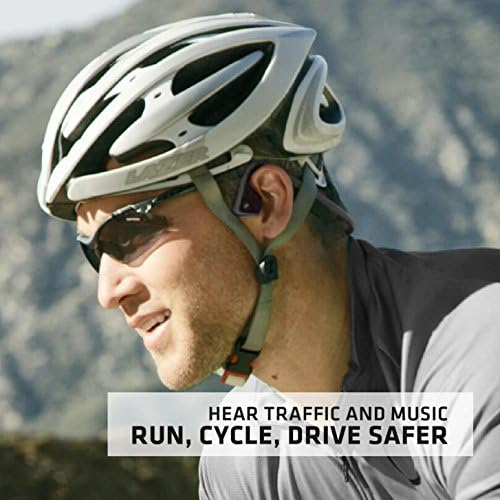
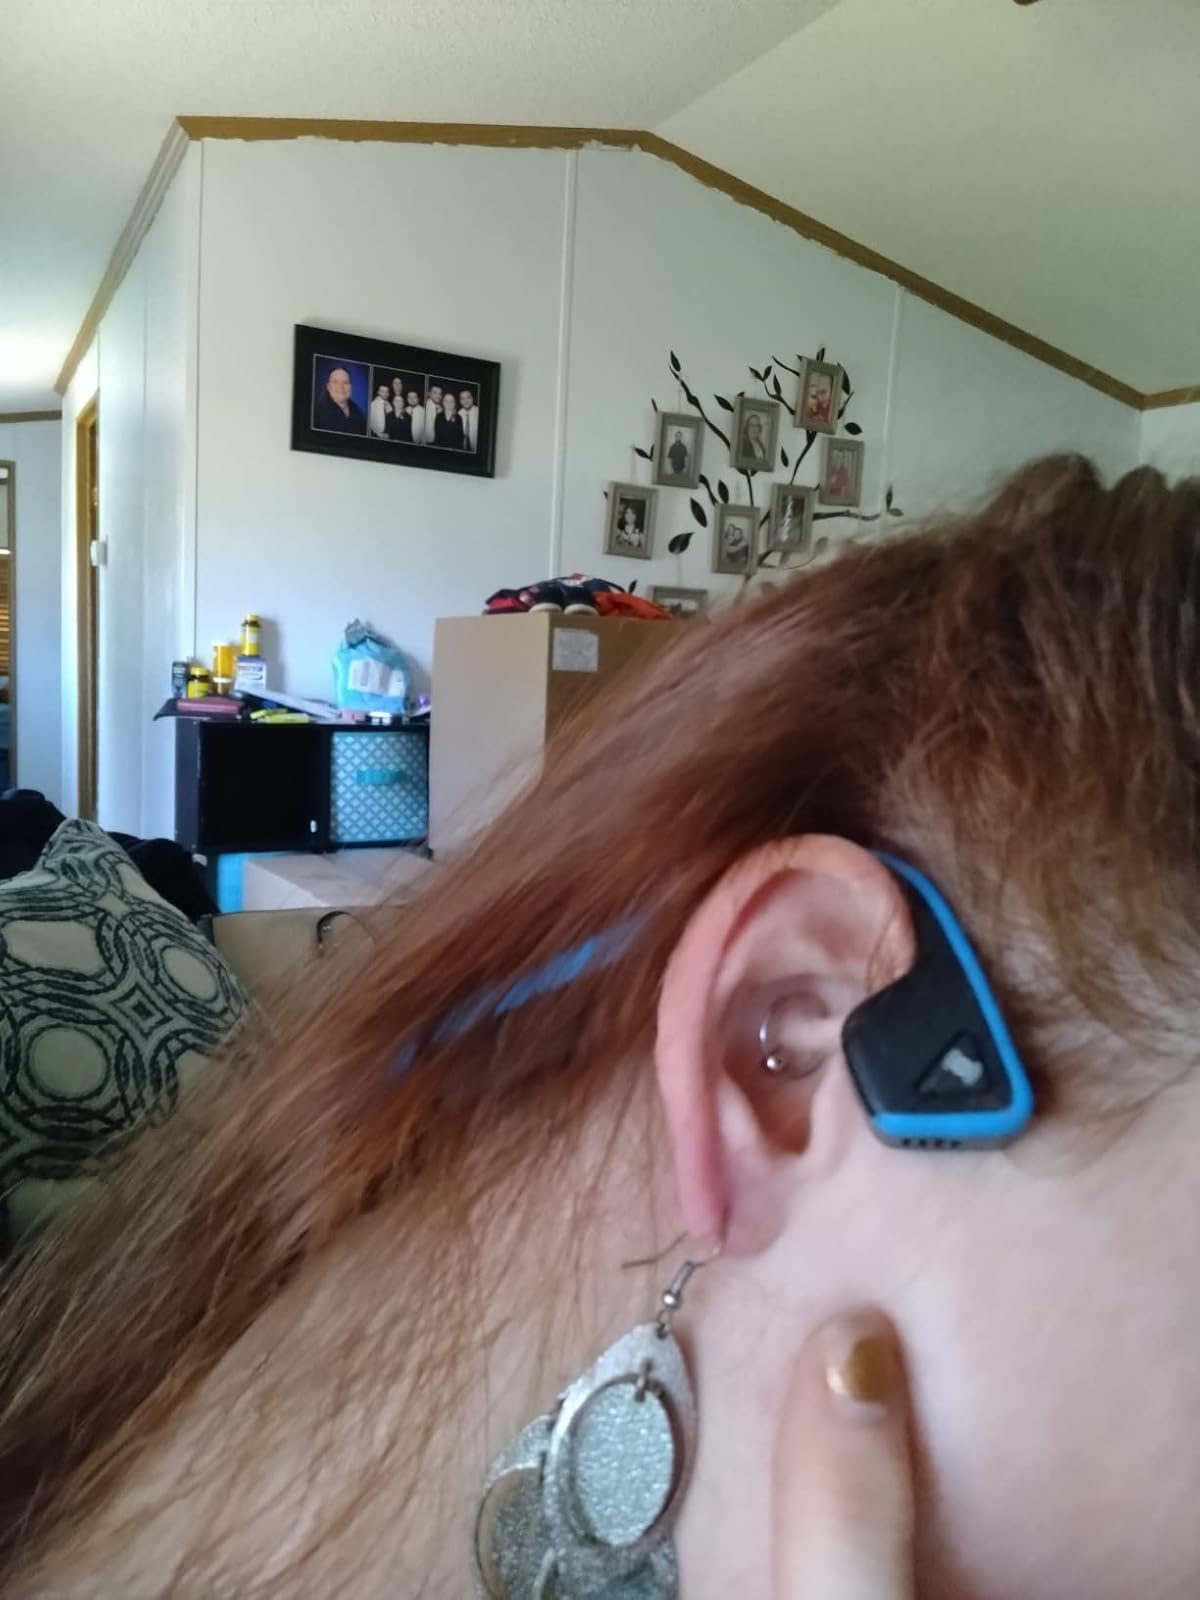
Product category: headphones
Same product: no